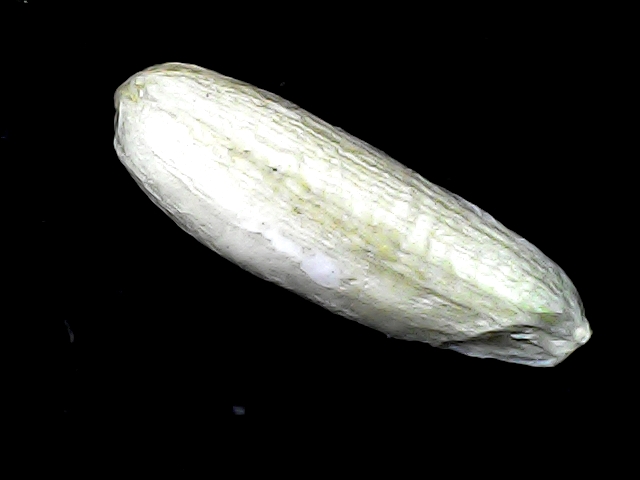
Rice variety: BD85